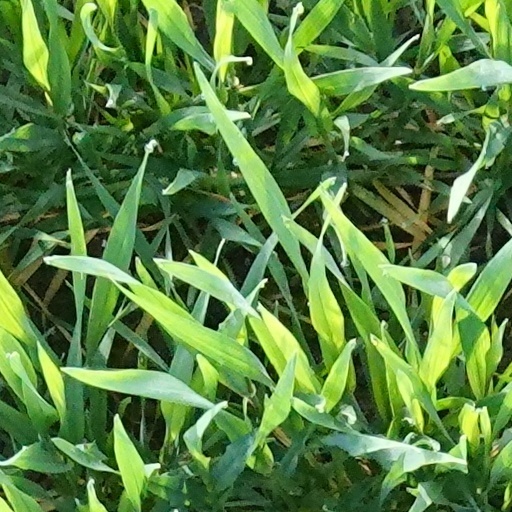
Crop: wheat